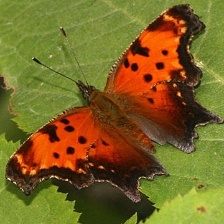
Species: EASTERN COMA
Butterfly family (ImageNet category): admiral